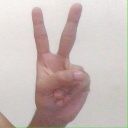
अक्षर: क